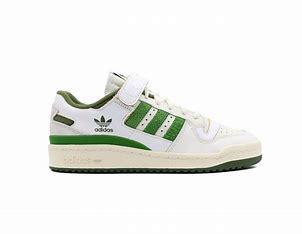
Brand: adidas
Model: originals Adidas Originals Forum 84